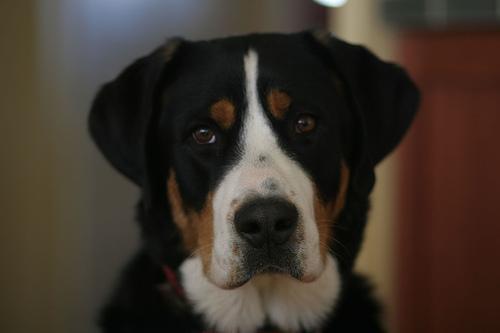
Greater_Swiss_Mountain_dog